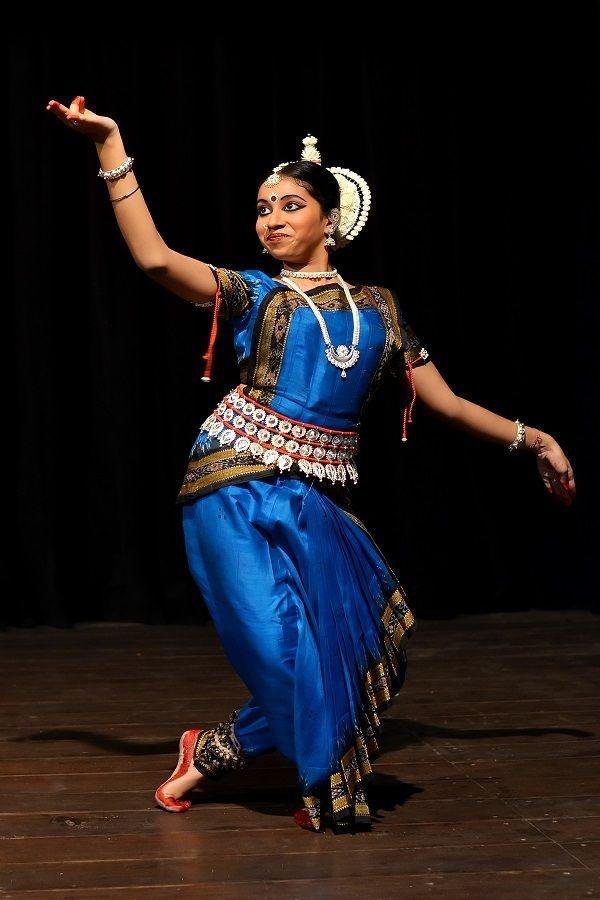
Dance form: odissi